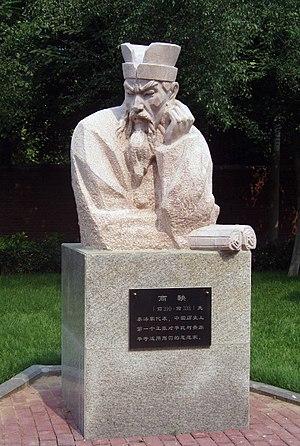
Gongsun Yang ou Kong-souen Yang, seigneur de Shang, plus communément connu sous le nom de Shang Yang, est un réformateur chinois de la période des Royaumes combattants, rattaché au légisme. En 361 av. J.-C., sous le règne du duc Xiao, il fut fait Chancelier de l’État de Qin et, à partir de 359 av. J.-C., entreprit vingt ans de réformes qui permirent au Qin de s’enrichir, de renforcer son armée et de vaincre ses voisins, jetant ainsi les bases de la réunification de l’empire sous l'égide de cet État. On lui attribue traditionnellement la rédaction du Livre du seigneur Shang.